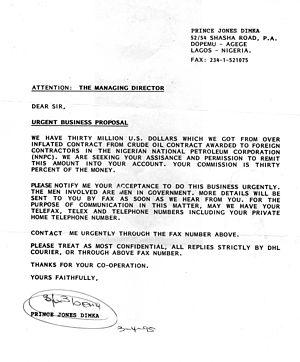
Exemple de ""scam nigérien"" ou fraude 4-1-9 expédié par courrier postal en 1995"
La fraude 419 est une escroquerie répandue sur Internet.